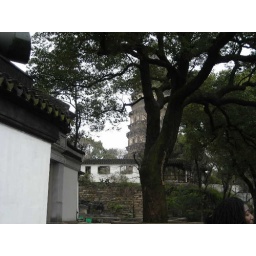
view of tower in tiger hill garden